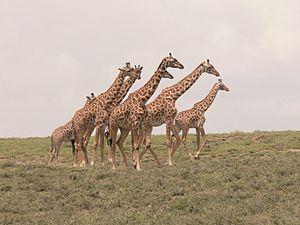
Girafe, Tanzanie